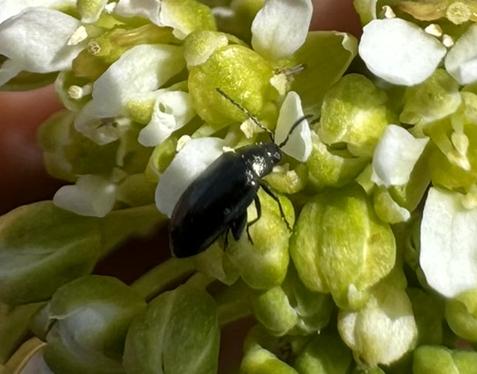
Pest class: crucifer_flea_beetle